Las Villuercas

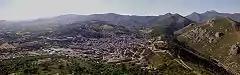
Typical landscape of Las Villuercas in Cañamero.

Las Villuercas is a "comarca" located in the province of Cáceres, western Spain. It belongs to the Autonomous Community of Extremadura.